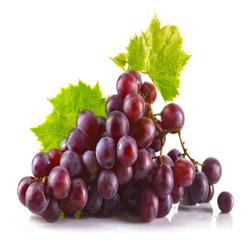
Label: Grapes